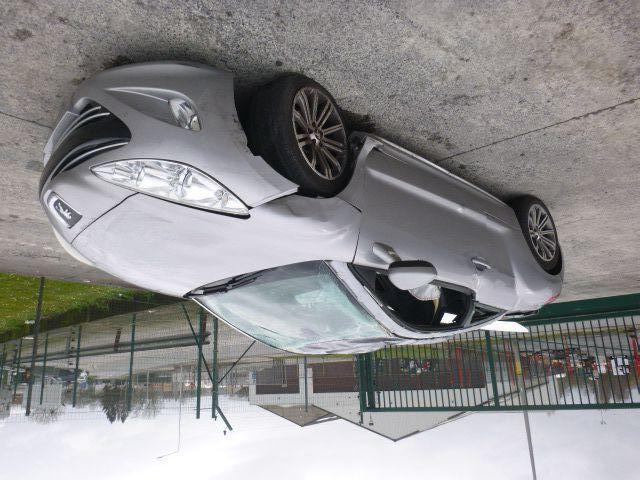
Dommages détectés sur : pare-choc avant, capot, pare-brise avant, aile avant droite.
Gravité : majeur